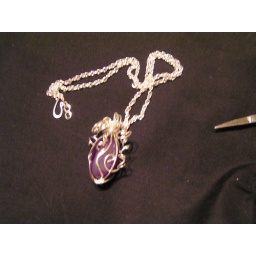
purple stone in silver wrap for my sister-in-law Cathy